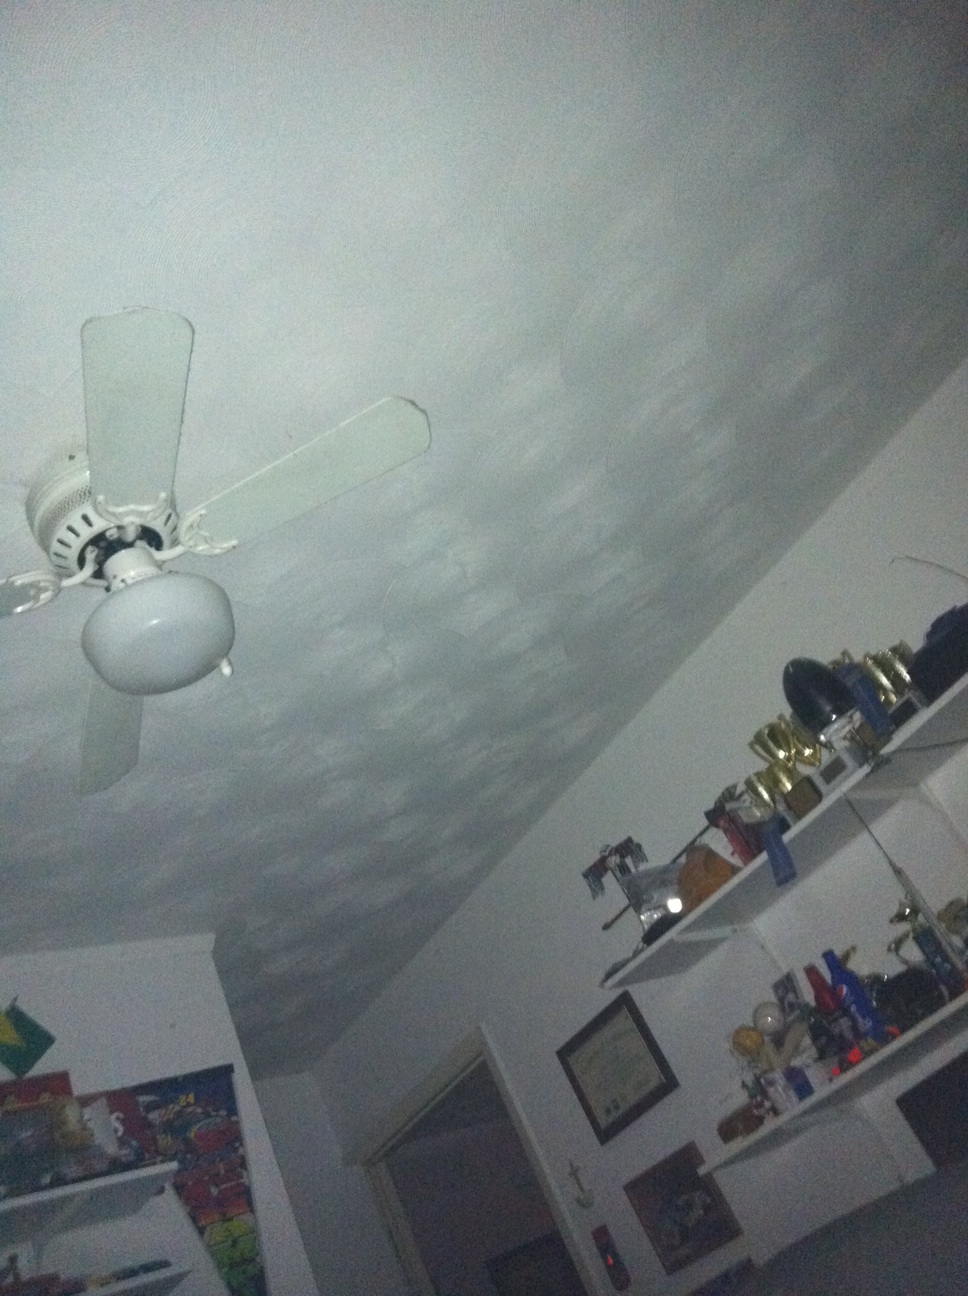Question: Is the light off?
Answer: yes